Chin Yang Lee

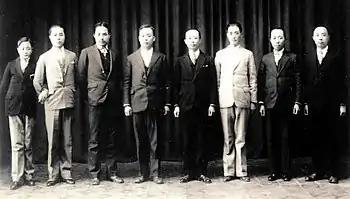
The eight Li brothers in Beijing, 1930. C.Y. Lee (left) was the youngest.

Chin Yang Lee (Li Jinyang) was born in 1915 into a scholarly family in Xiangtan, Hunan, China, the youngest of the eight Li brothers who all achieved national or international fame. His eldest brother, Li Jinxi, was the "father of the Chinese phonetic alphabet" and teacher of Mao Zedong. The second oldest, Li Jinhui, was a pioneering musician considered the "father of Chinese popular music".